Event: Ecuador Earthquake
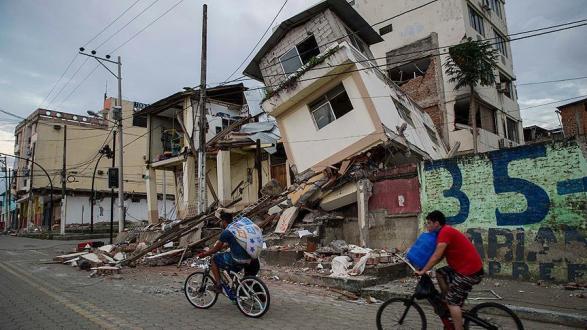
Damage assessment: damage